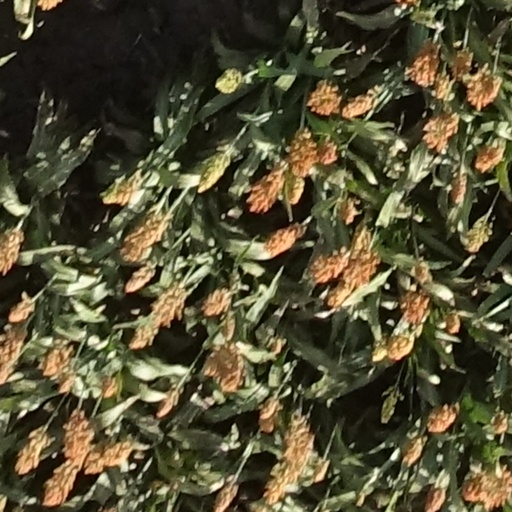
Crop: sorghum